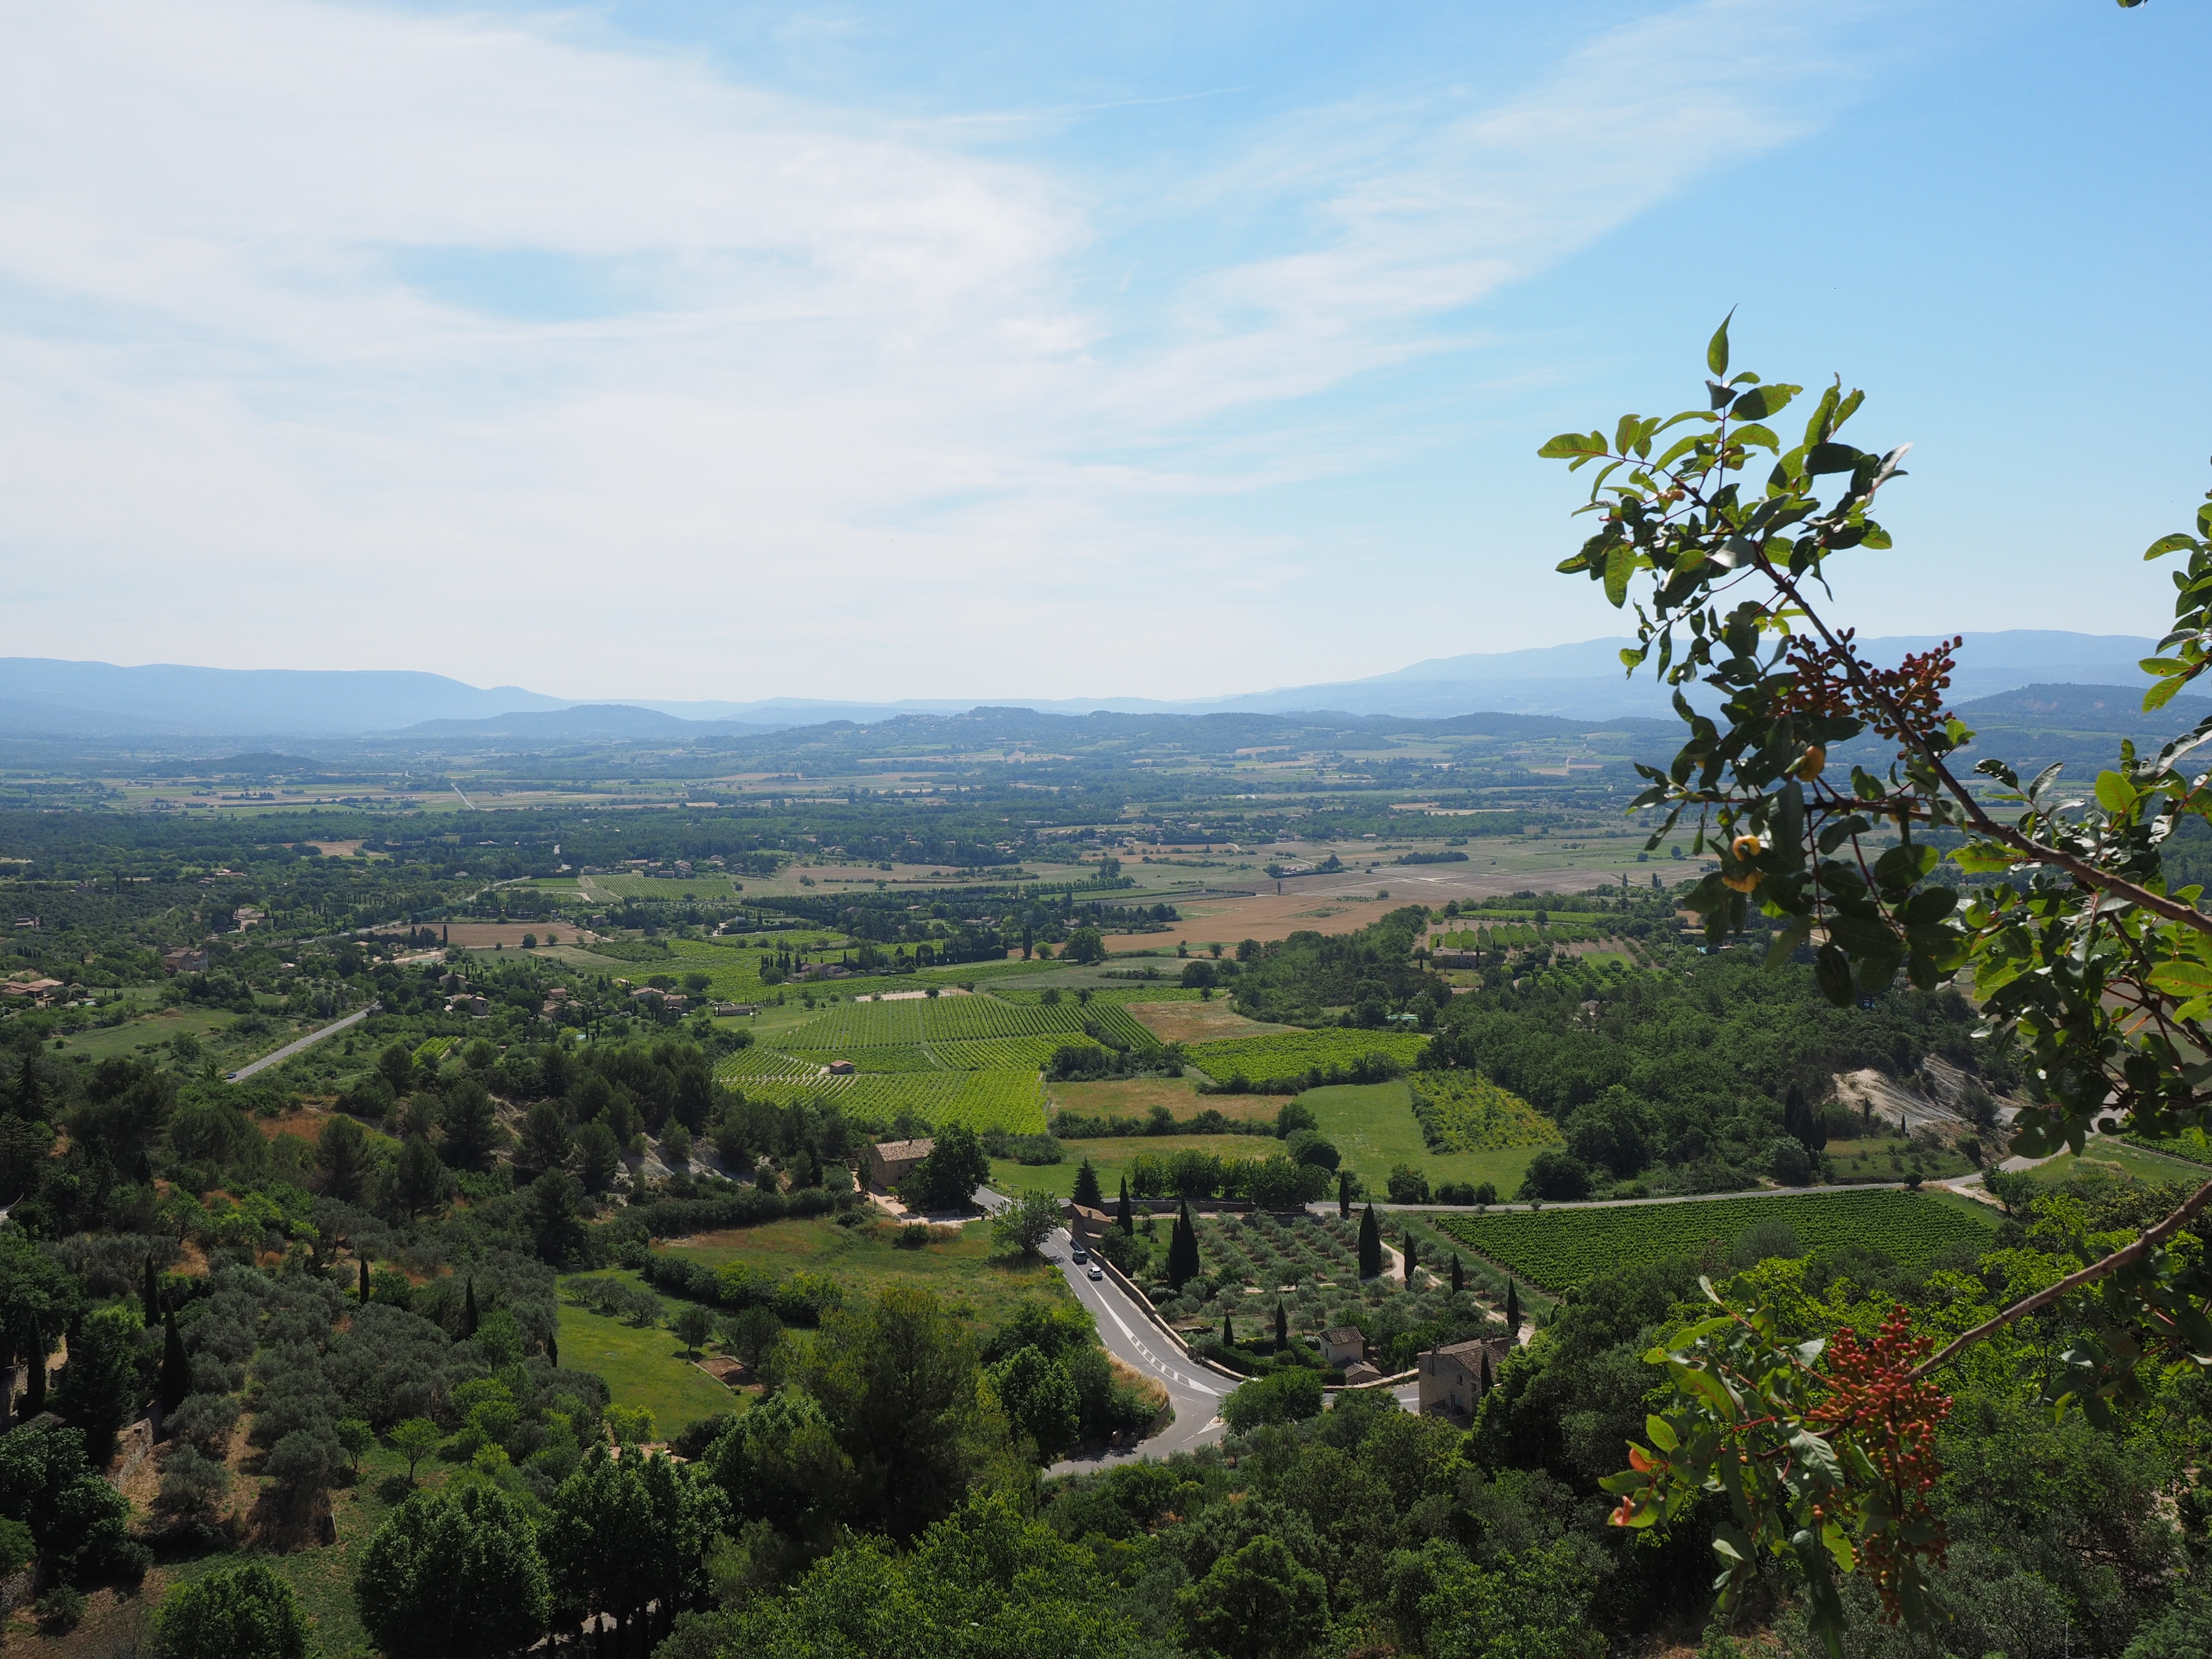
landscape, tree, mountain, hill, valley, mountain range, village, france, agriculture, outlook, plateau, ecosystem, luberon, rural area, gordes, aerial photography, les sauvestres, les pourquiers, geographical feature, mountainous landforms